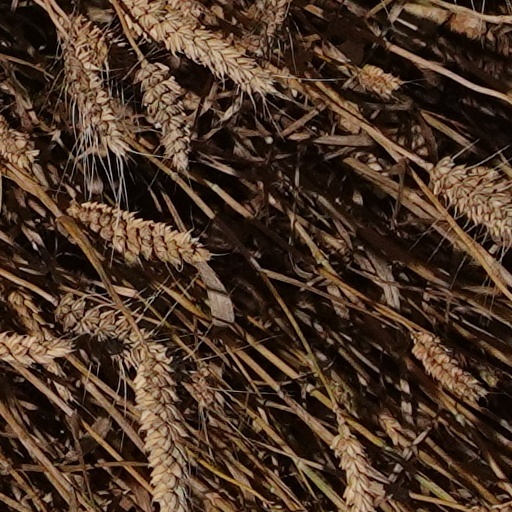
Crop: wheat